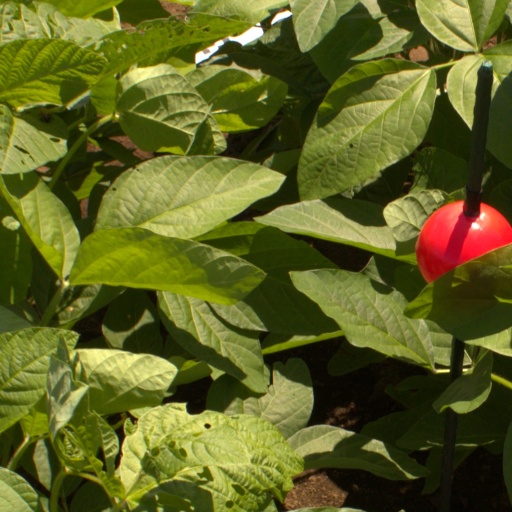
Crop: soybean